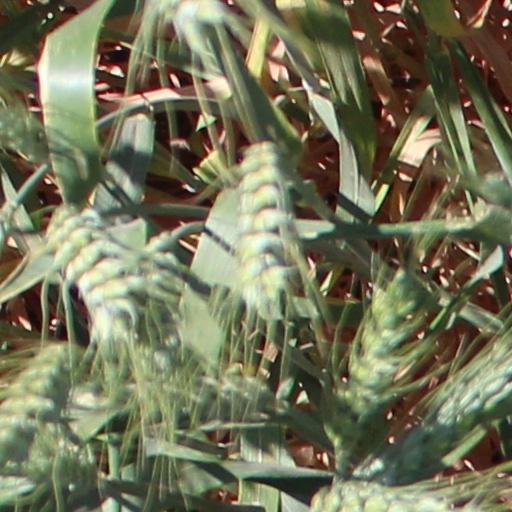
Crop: wheat